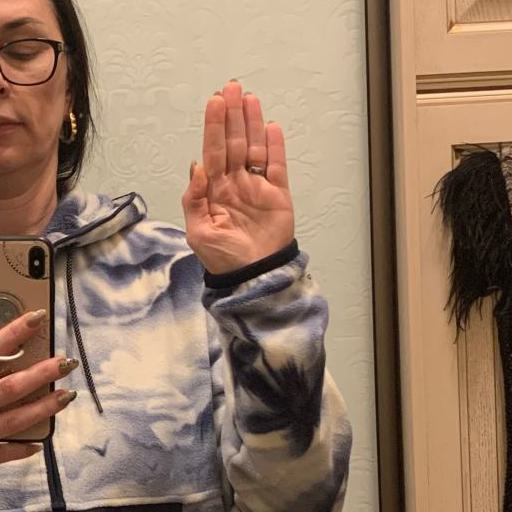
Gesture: stop